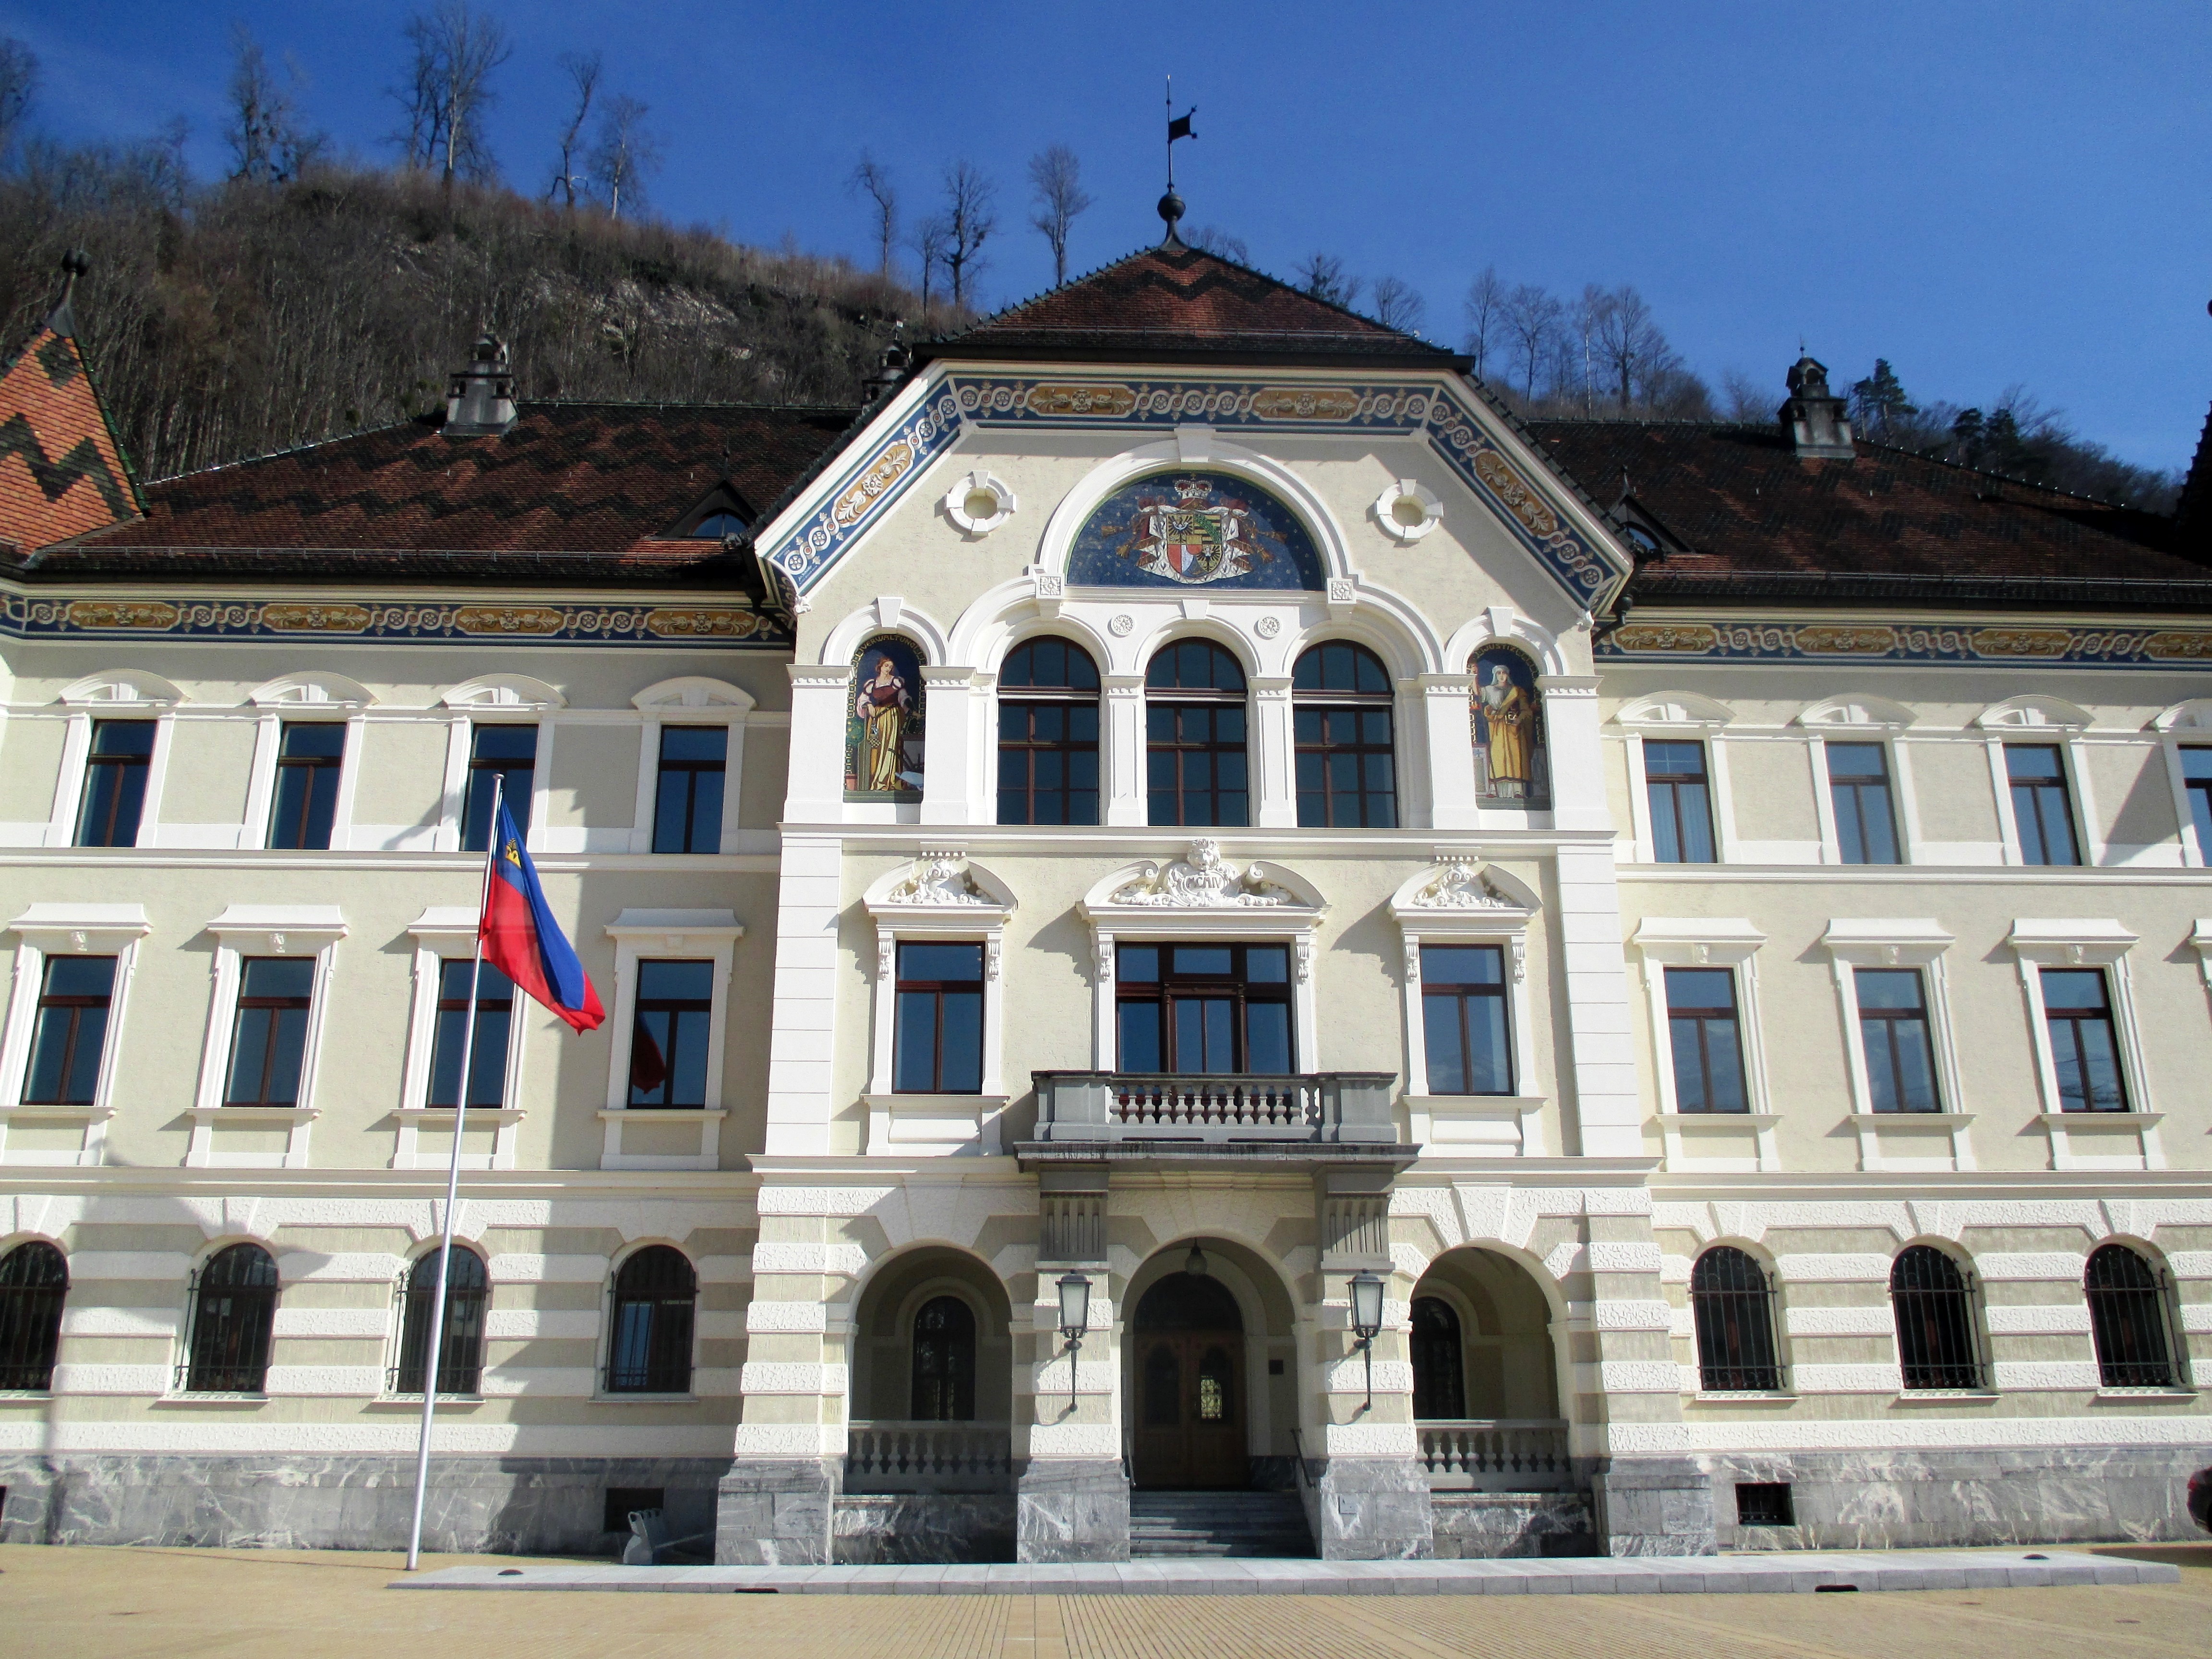
architecture, building, chateau, palace, landmark, facade, monastery, synagogue, estate, classical architecture, government buildings, vaduz, principality of liechtenstein